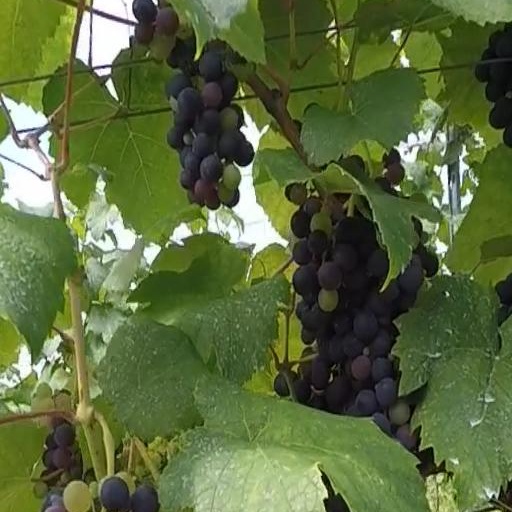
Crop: grape